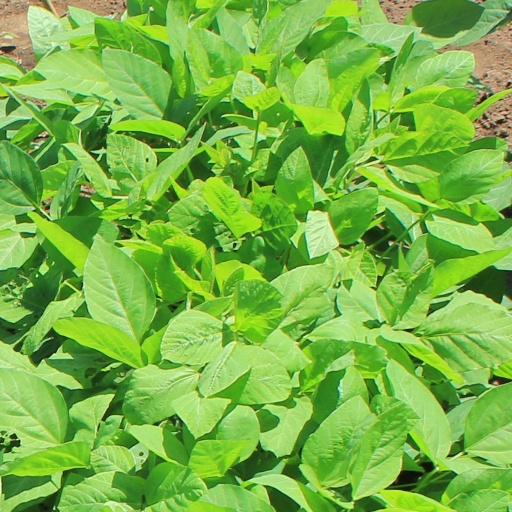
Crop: soybean